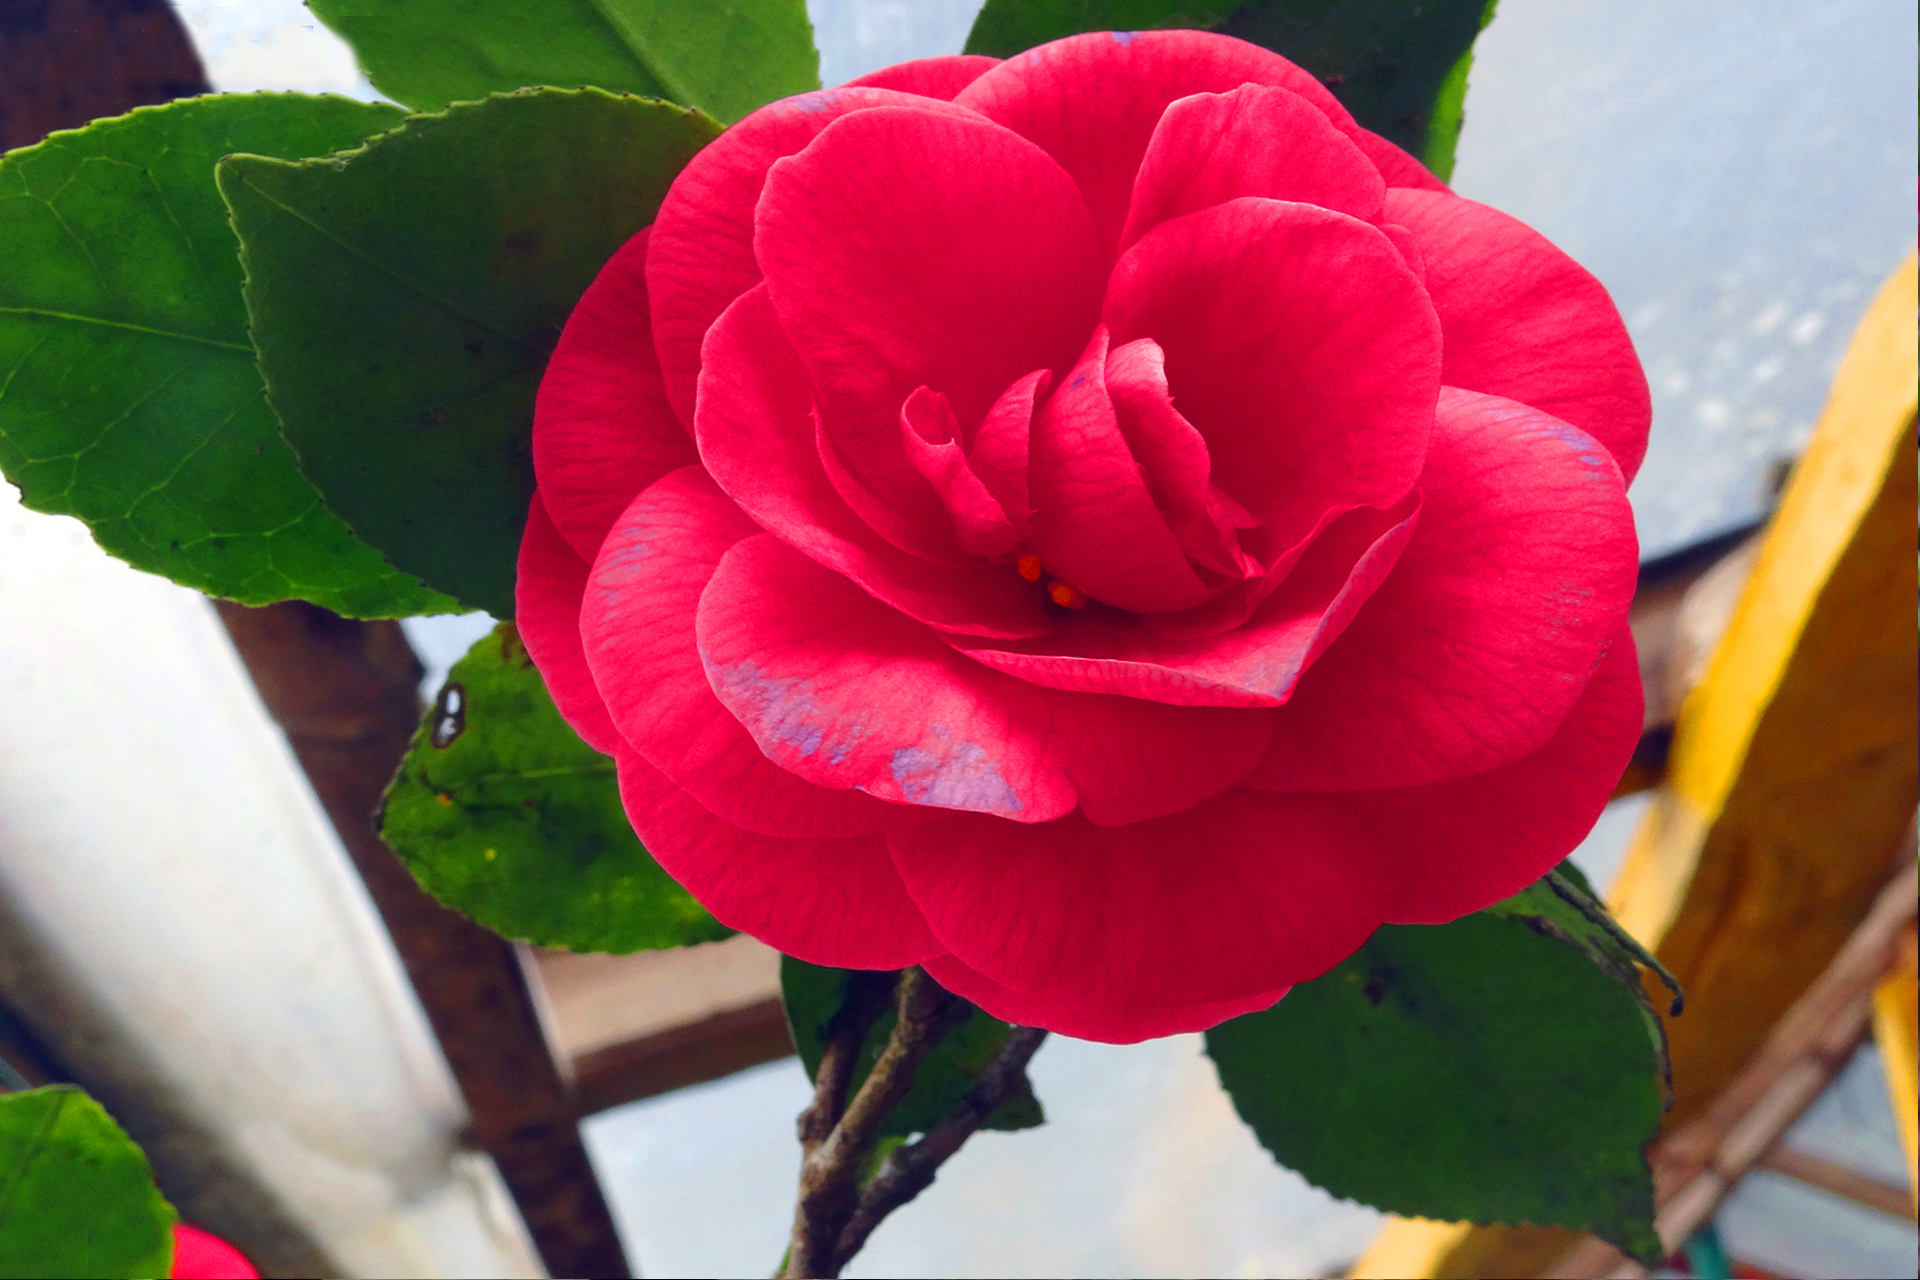
camellia, flower, flowering plant, petal, plant, pink, floribunda, japanese camellia, rose, rose family, garden roses, botany, theaceae, Hybrid tea rose, china rose, rose order, begonia, plant stem, gardenia, perennial plant